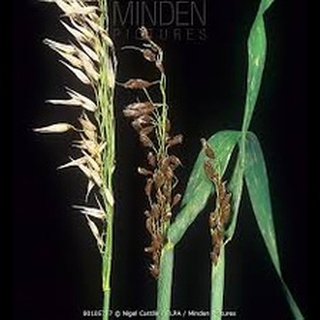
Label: wheat_smut